Mark Bridge

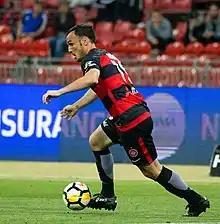
Bridge playing for the Wanderers in 2017

On 30 June 2012 it was officially announced he had joined the newly formed Western Sydney Wanderers club.